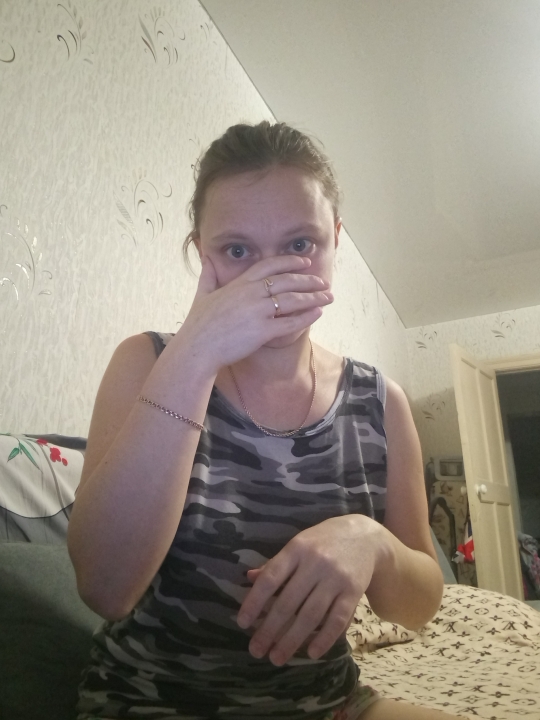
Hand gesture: no_gesture